Mess jacket

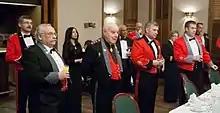
Two St John Ambulance of Canada officers in mess uniform (mess dress), black jacket with grey facings and cuffs, and red vest; with others in Canadian army mess uniforms.

The waist-length style of jacket first appeared in the 1790s when George Spencer, 2nd Earl Spencer removed the tails from his tailcoat. Spencer, it was thought, singed the tails of his tailcoat while standing beside a fire and then cut off the ends, unwittingly starting a new fashion. In the early 1800s, Eton College adopted it for first year students' uniforms; it was referred to as an Eton jacket. Civilians first adopted a white mess jacket in 1933 to wear in the tropical weather of Palm Beach, Florida, a popular tourist destination. It was adopted as part of mess dress, the military formal evening wear equivalent to civilian white tie and black tie.